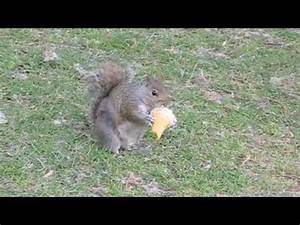
Label: scoiattolo